CapMetro

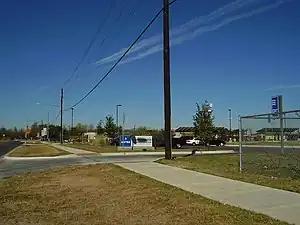
South Congress Transit Center

Seven cities participate in the CapMetro system and pay the associated 1% sales tax. All are in Travis or Williamson Counties: